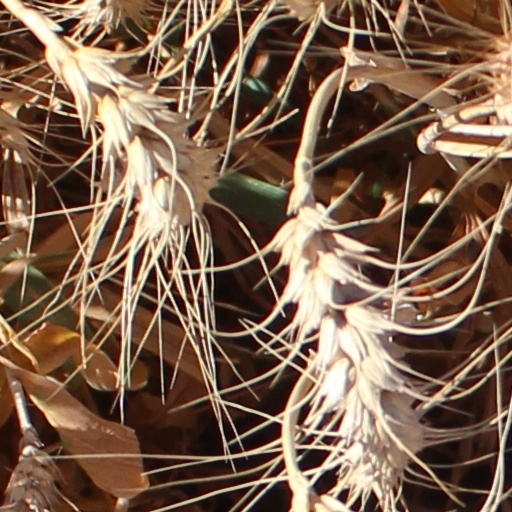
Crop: wheat